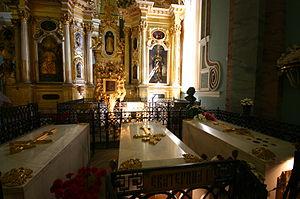
La cathédrale Pierre-et-Paul est une cathédrale orthodoxe située dans la forteresse Pierre-et-Paul à Saint-Pétersbourg en Russie. Elle fut construite pour devenir la nécropole de la famille impériale russe des Romanov.
Pierre Iᵉʳ, plus connu sous le nom de Pierre le Grand, né le 30 mai 1672 à Moscou et mort le 28 janvier 1725 à Saint-Pétersbourg, devient